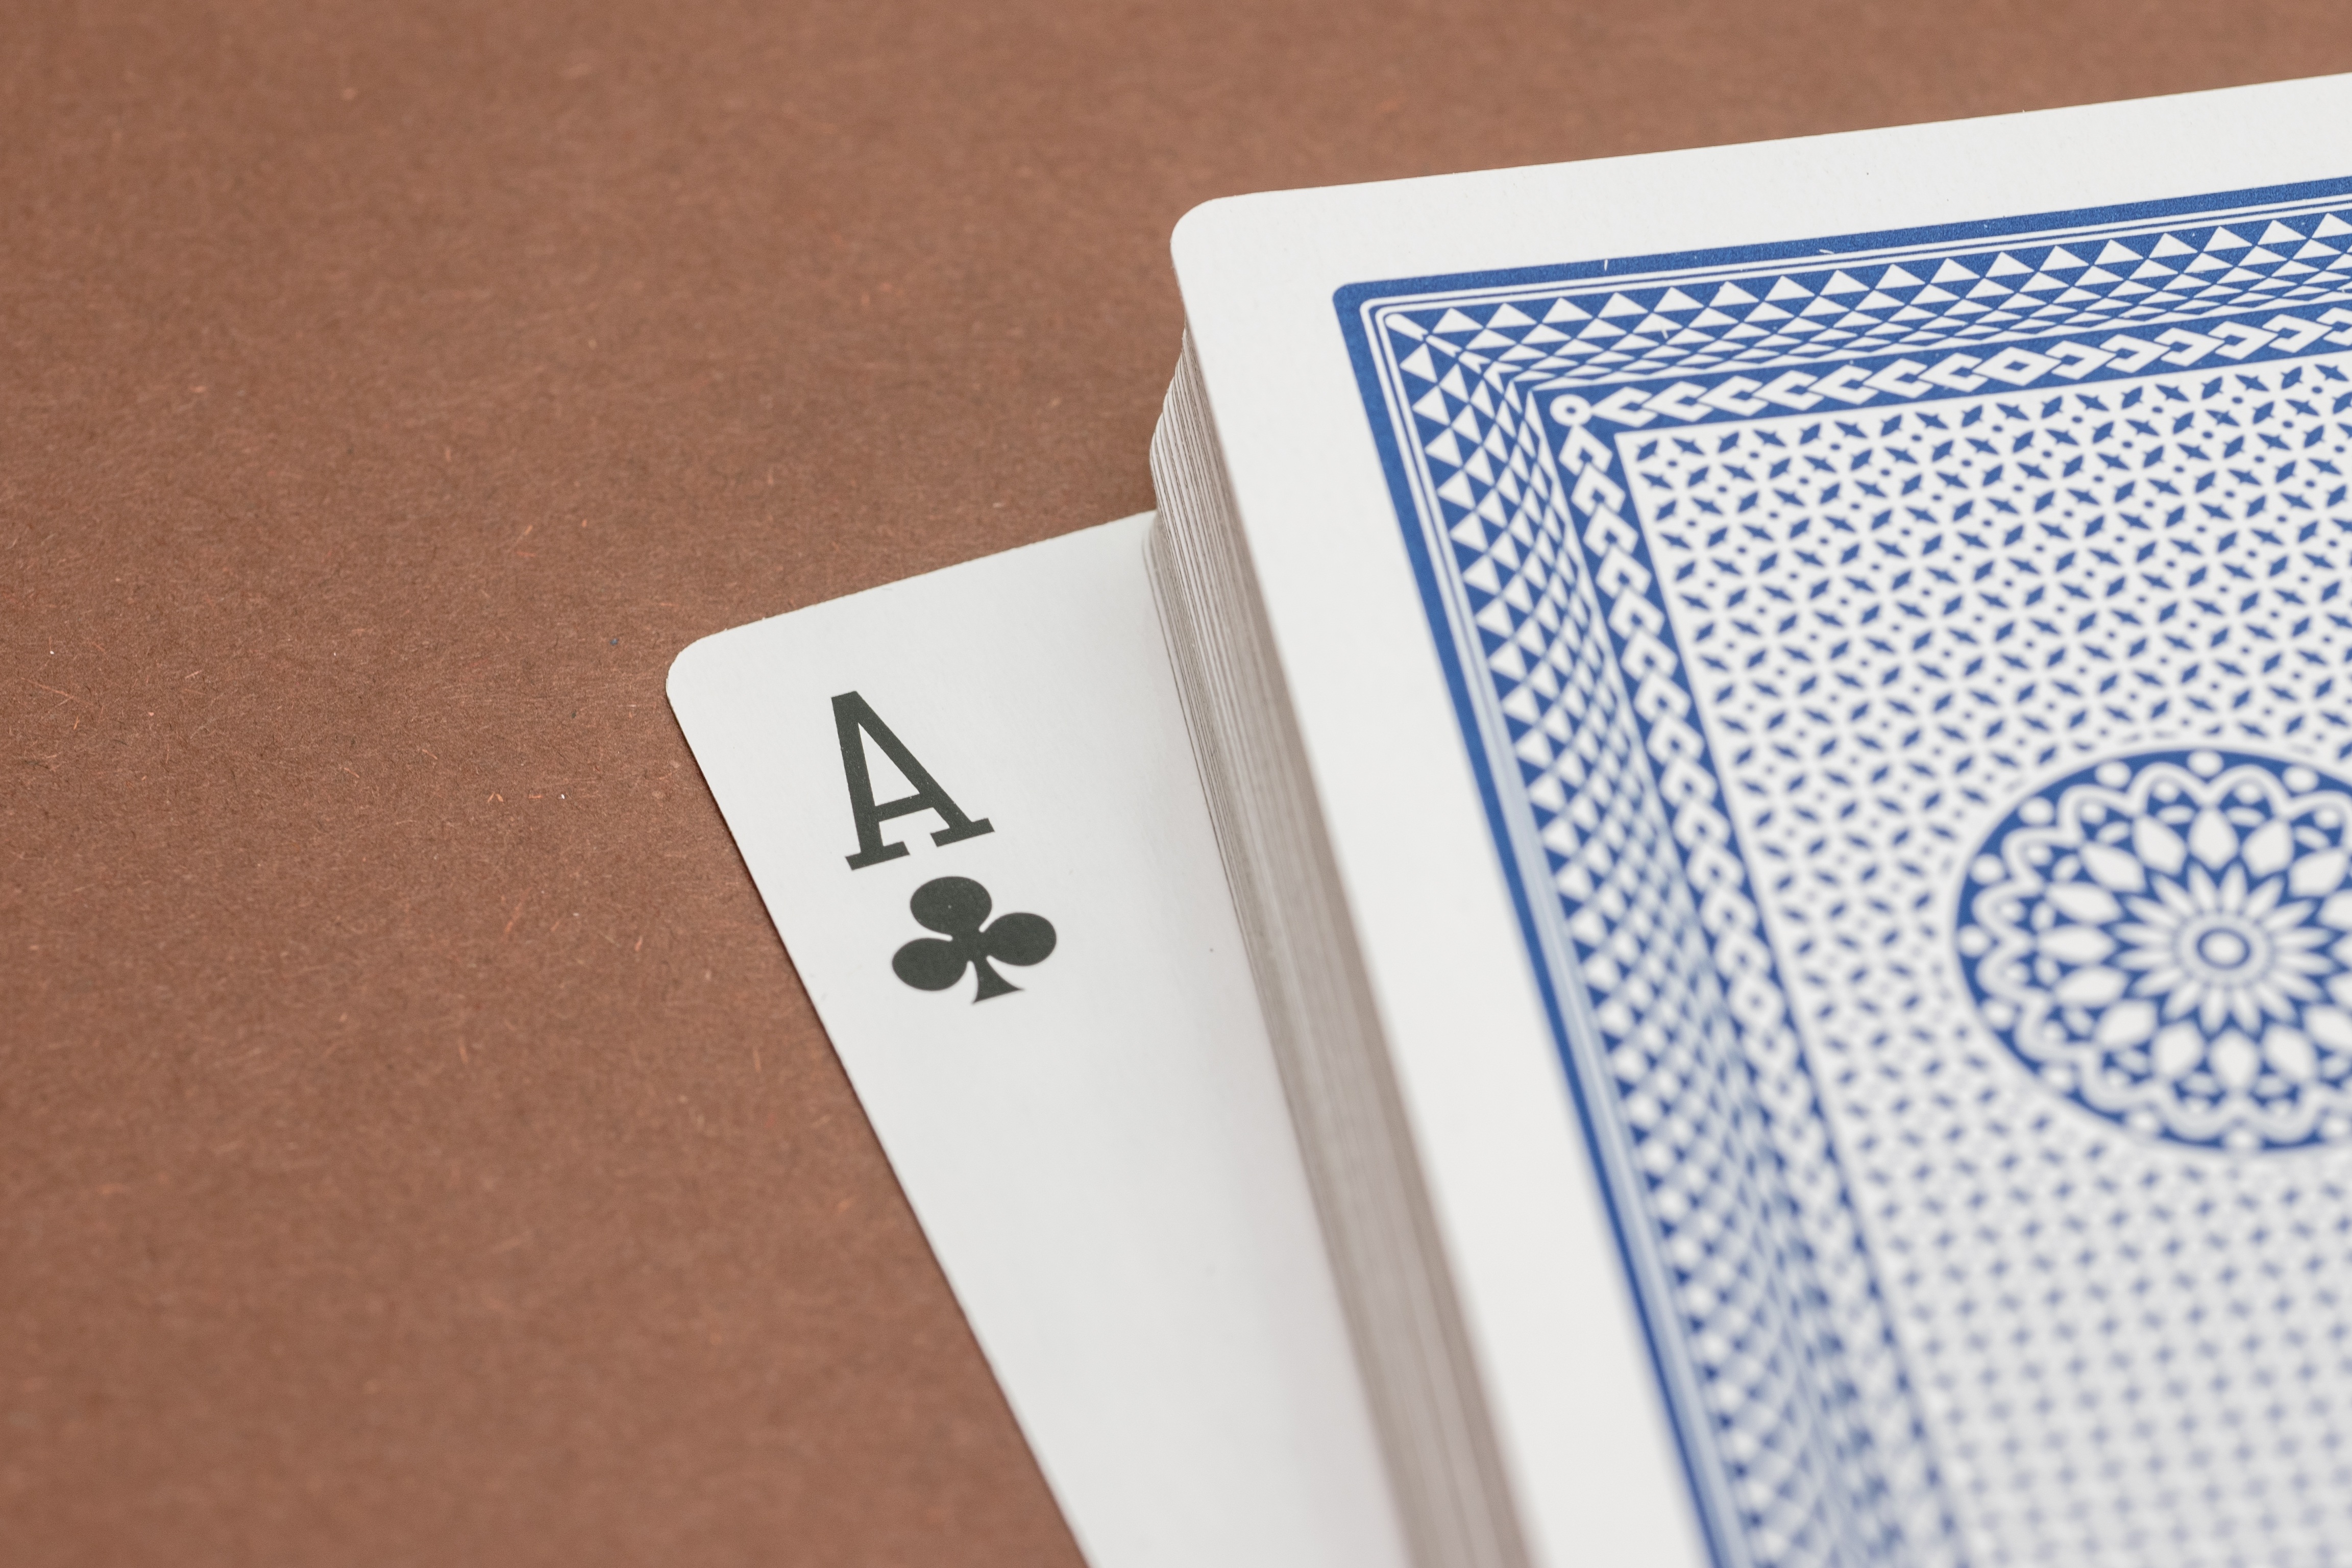
play, pattern, cross, ace, brand, product, cards, art, design, skat, casino, gambling, games, win, poker, trumpf, profit, playing cards, card game, game bank, game addiction, rummy card